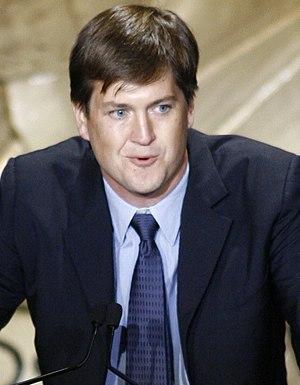
Bill Lawrence est un scénariste, réalisateur et producteur de télévision américain.